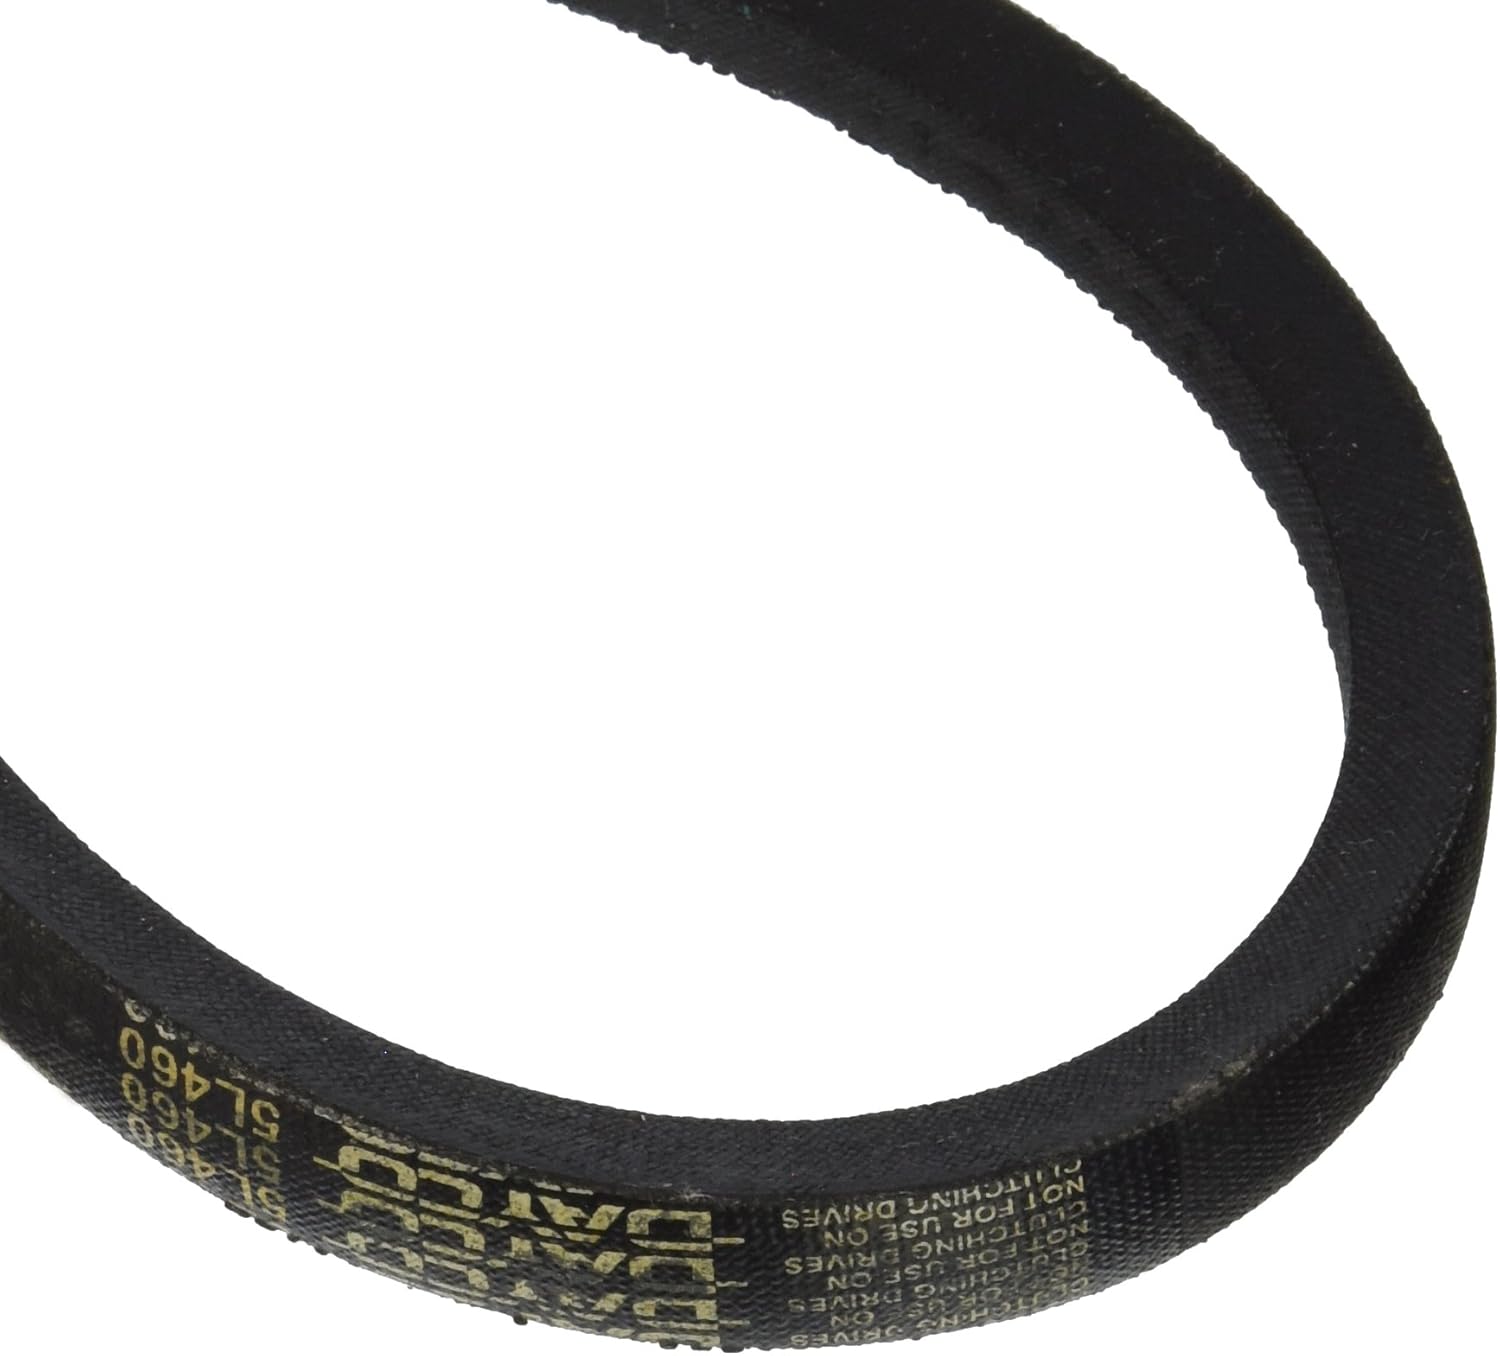
Dayco 5L460 V-Belts
Category: Automotive
V-BELT
Features: Product Type :Auto Part | Package Dimensions :50.241 Cm L X10.16 Cm W X1.587 Cm H | Country Of Origin :China | Package Weight :4.0Lbs